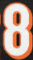
Number: 8